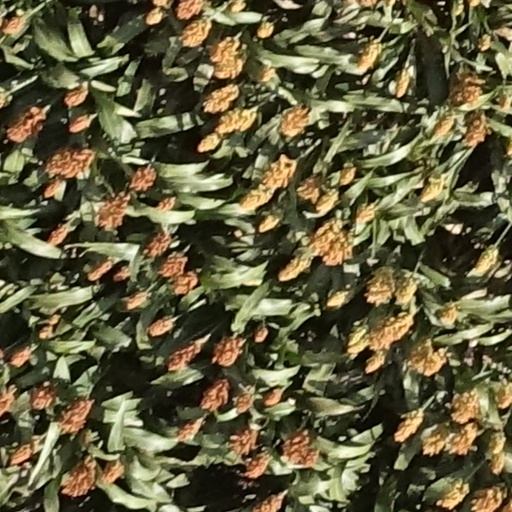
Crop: sorghum